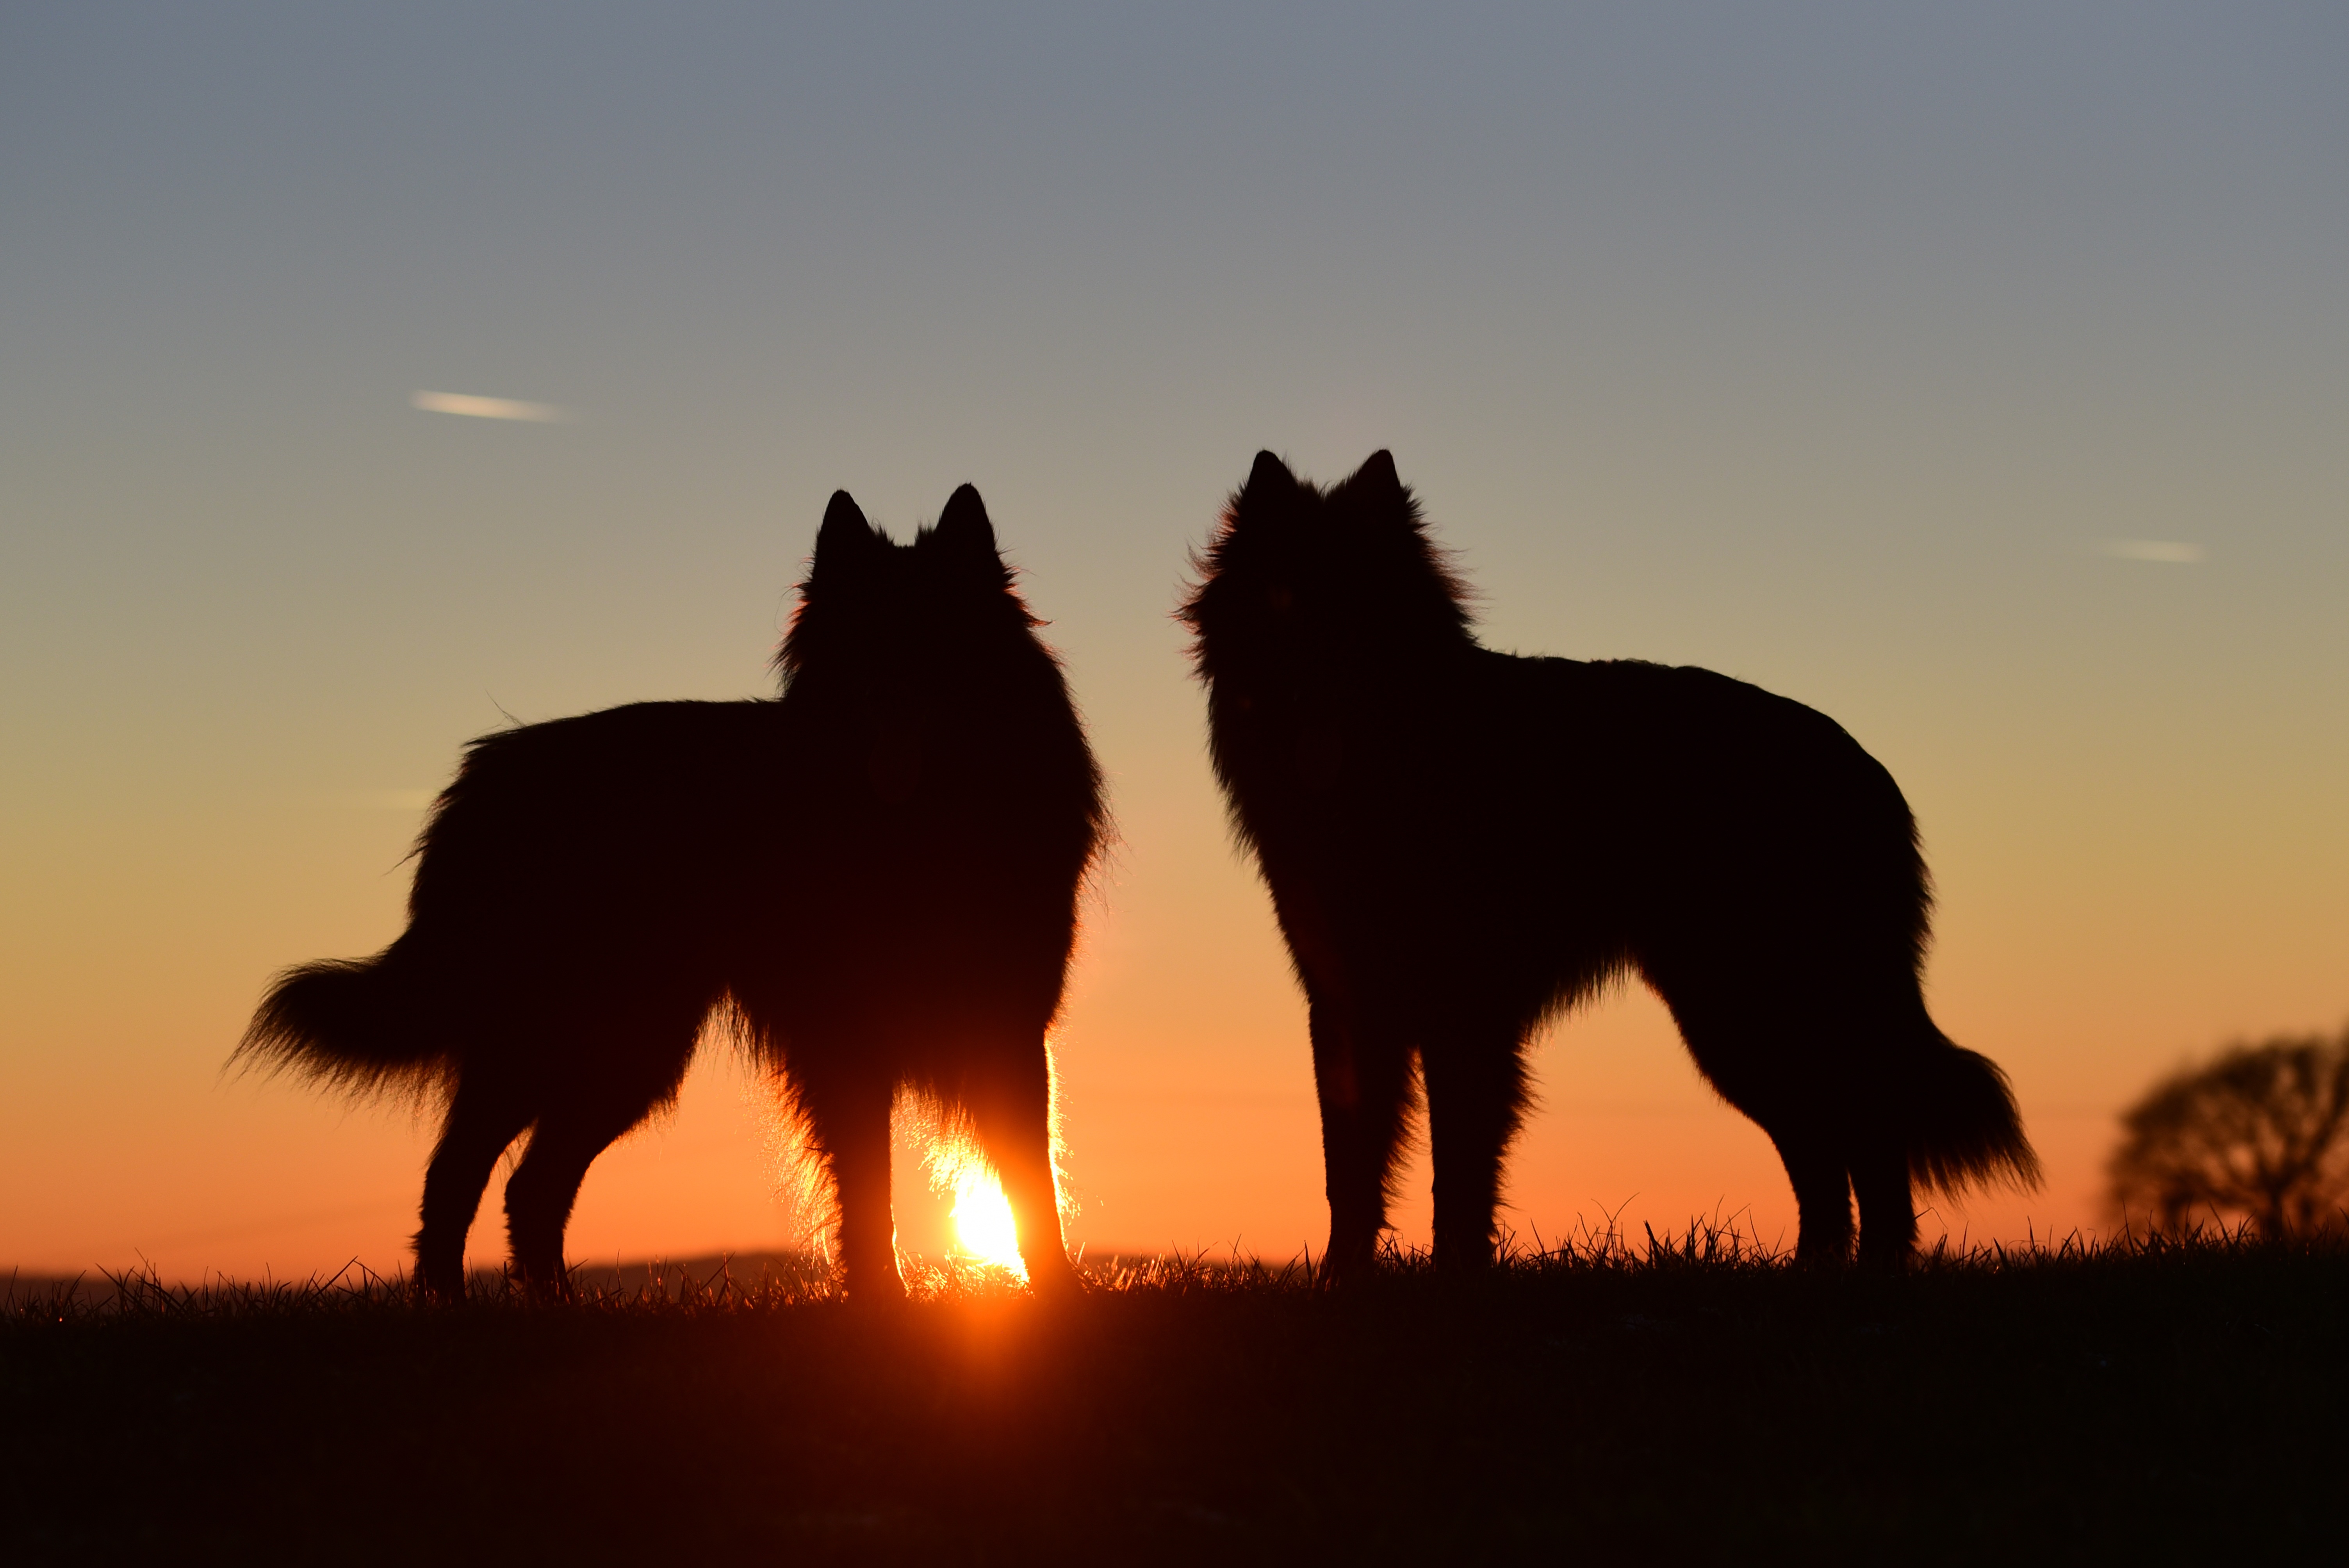
silhouette, sunrise, sunset, morning, dawn, dusk, evening, mammal, savanna, dogs, abendstimmung, back light, belgian shepherd dog, standing dog, dog like mammal